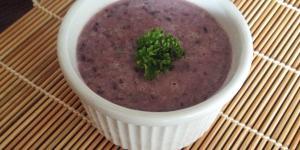
hummus de frijoles negros